Cliff Robertson

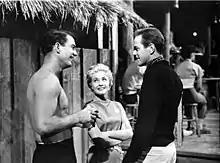
Robertson, Jane Powell, and Keith Andes in the 1958 film, "The Girl Most Likely"

Robertson went to RKO to make two films: "The Naked and the Dead" (1958), an adaptation of the famous novel, co-starring Aldo Ray; and "The Girl Most Likely" (1958), a musical – the last film made by RKO Studios. Robertson received superb reviews for "Days of Wine and Roses" on TV with Piper Laurie.